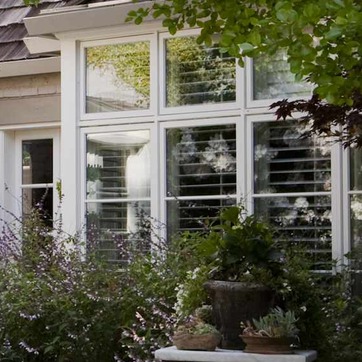
Material: glass